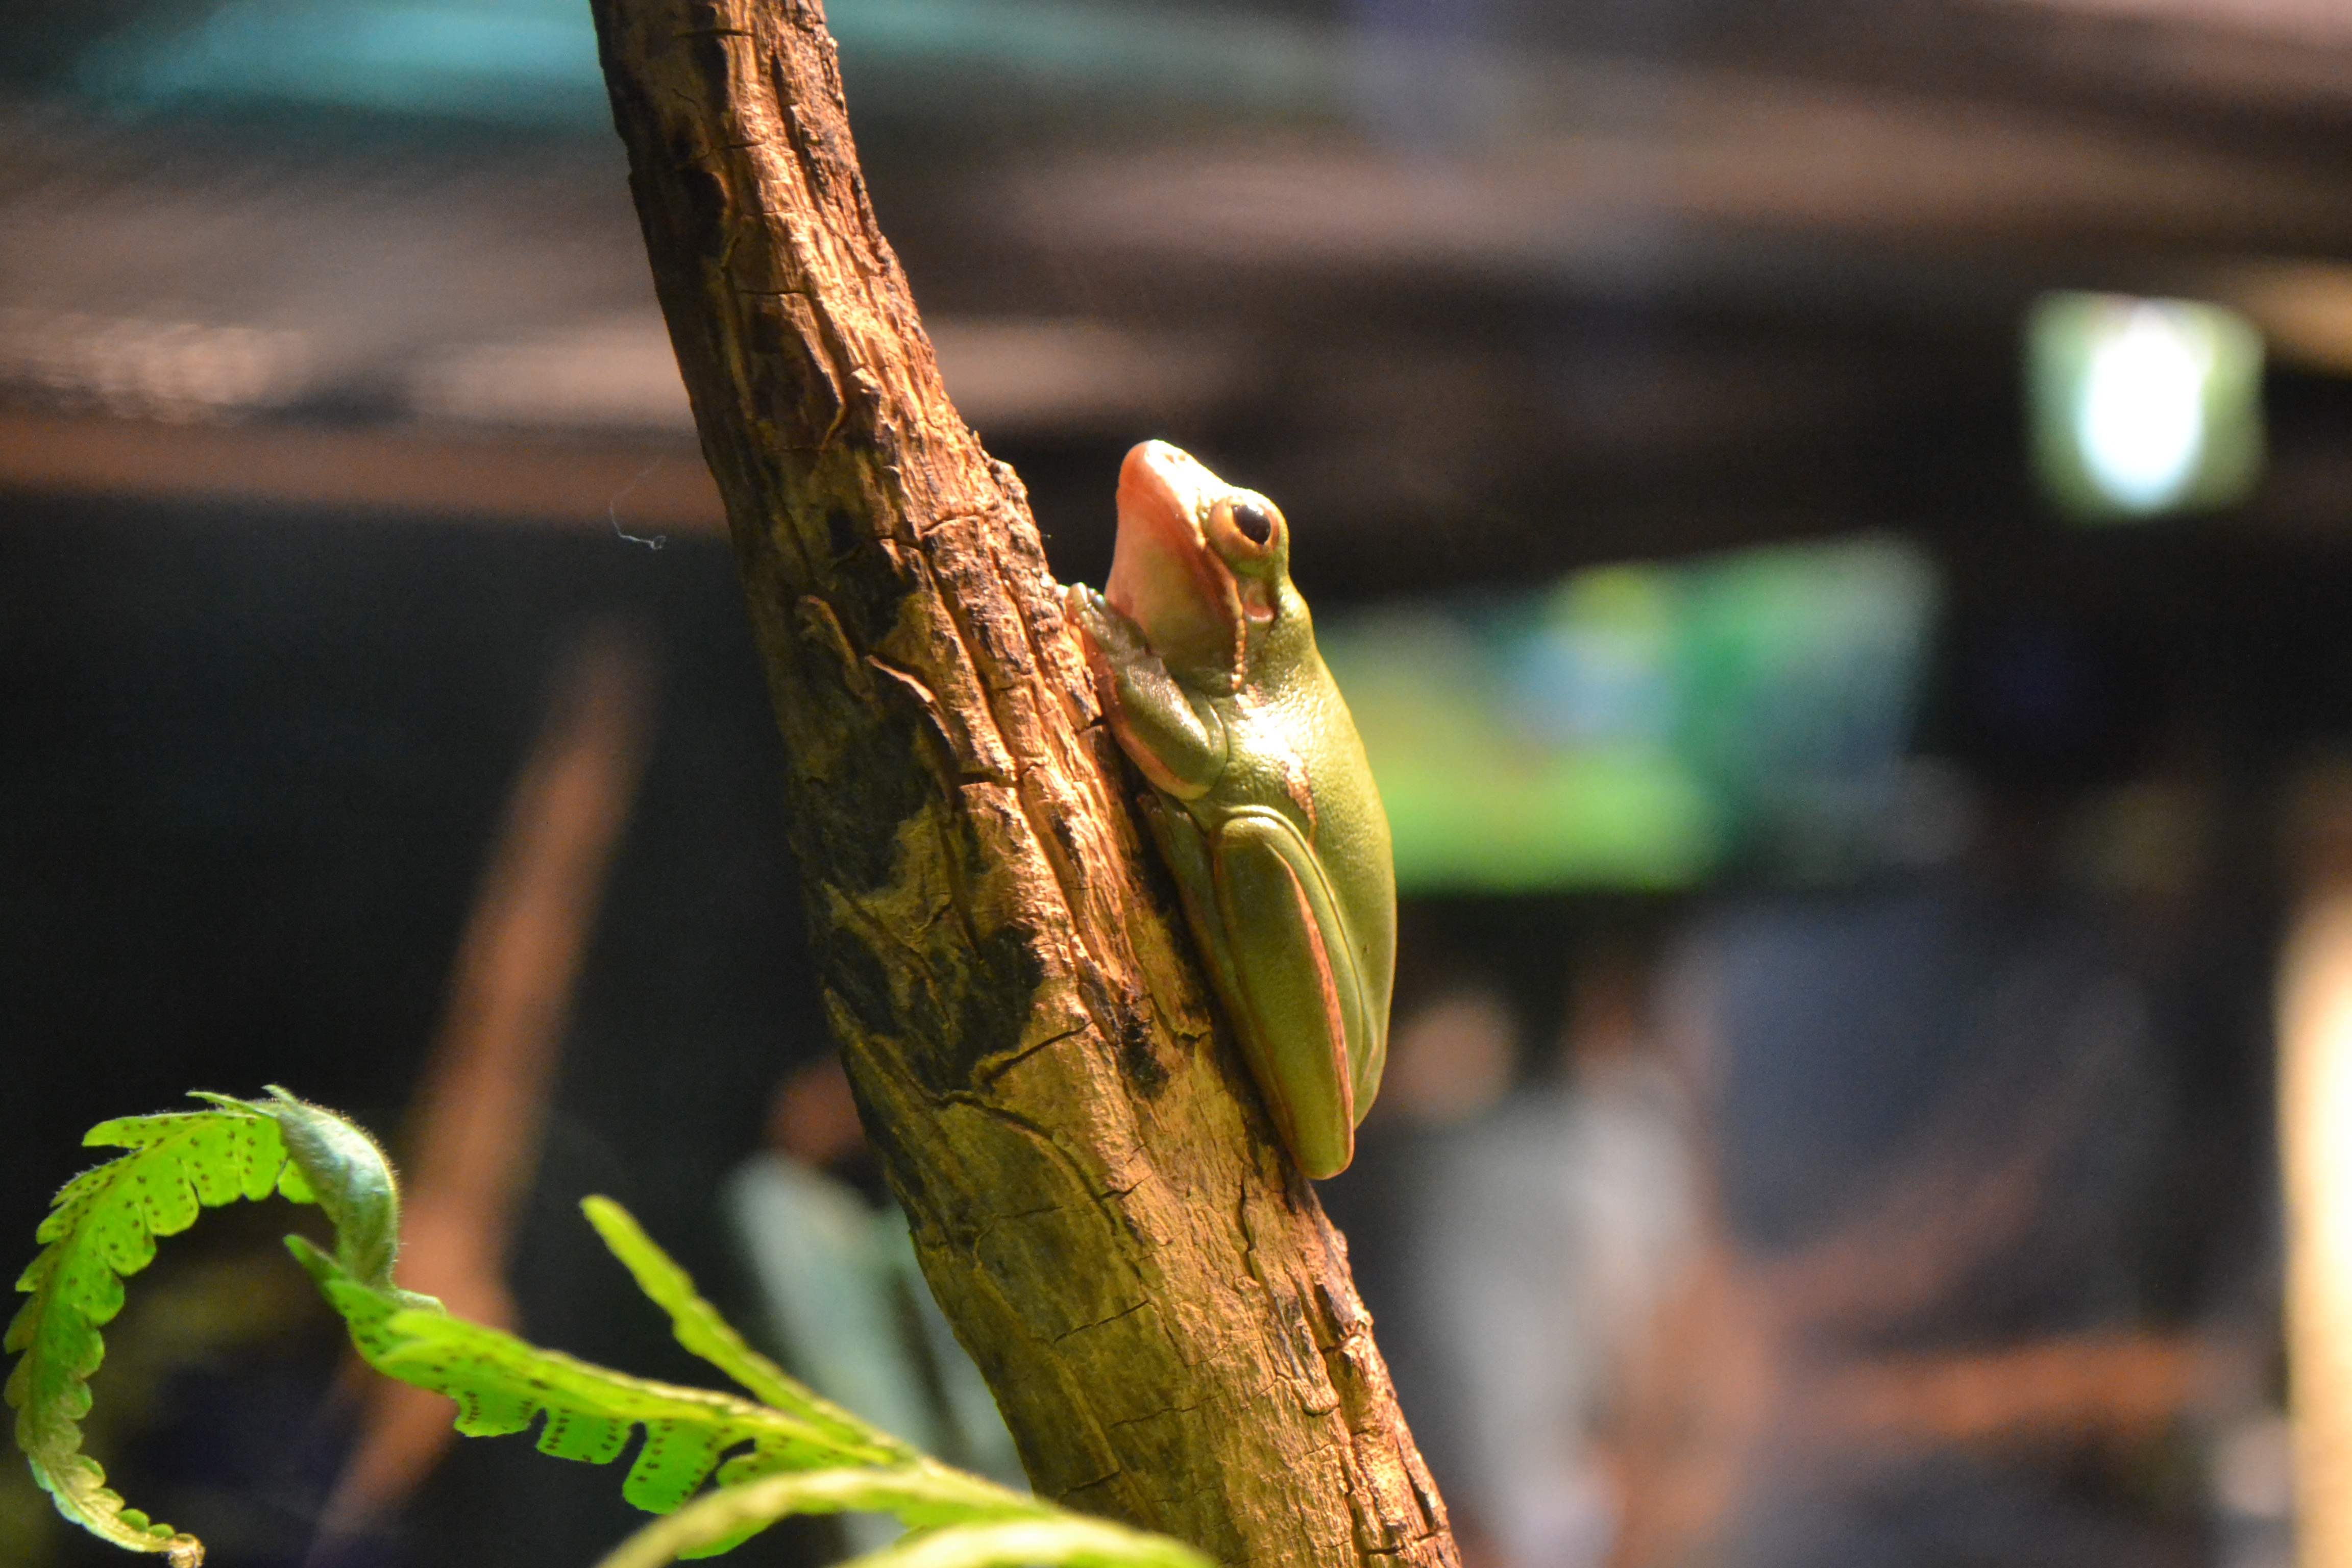
nature, branch, animal, wildlife, green, natural, frog, reptile, amphibian, fauna, lizard, close up, outdoors, rainforest, slimy, macro photography, amphibious, scaled reptile